Árnesinga Folk Museum

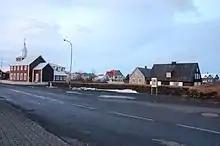
Eyrarbakki, The museum and church

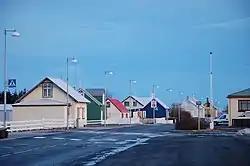
Eyrarbakki

Eyrarbakki is a small village in the south coast of Iceland with a long history. It was an important trading place and for centuries the harbor at Eyrarbakki was the main port in the south of the country.